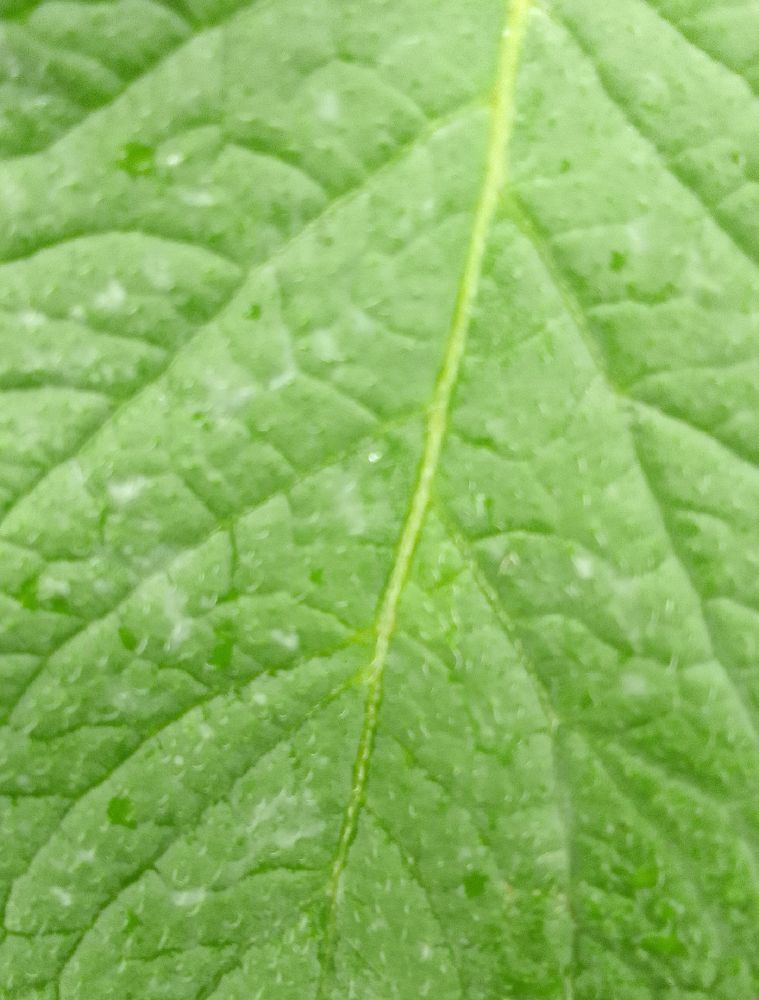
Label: Healthy